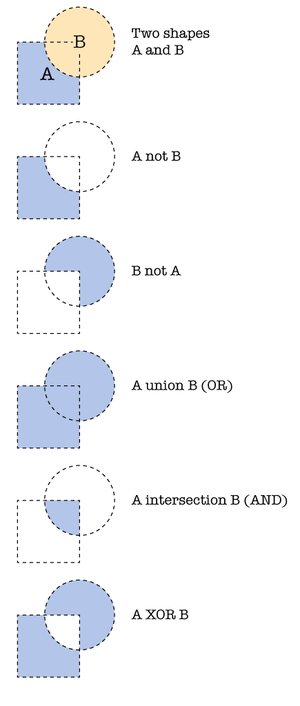
Les opérations booléennes sur les polygones sont un ensemble d’opérations booléennes effectuées sur un ou plusieurs ensembles de polygones en infographie. Ces ensembles d’opérations sont largement utilisés en infographie, en CAO, et en conception électronique.